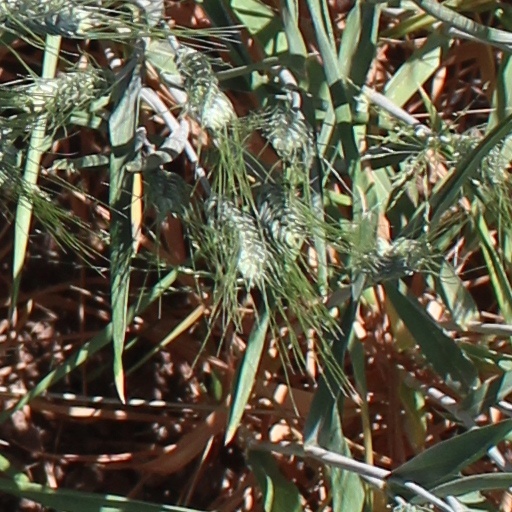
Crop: wheat